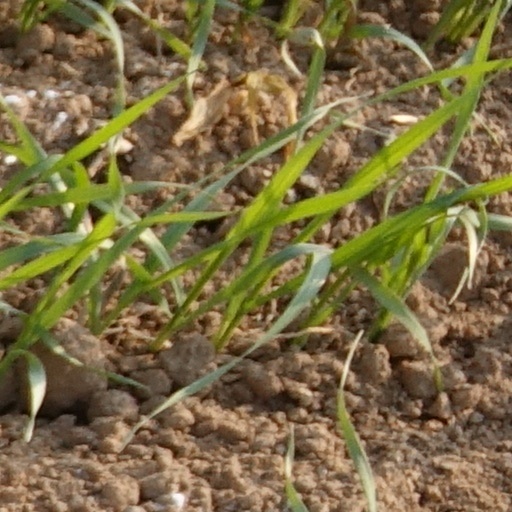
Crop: wheat